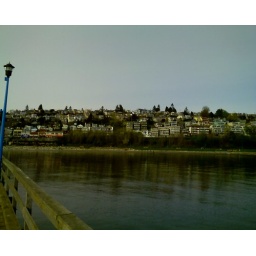
Some of the houses along the beach in whiterock